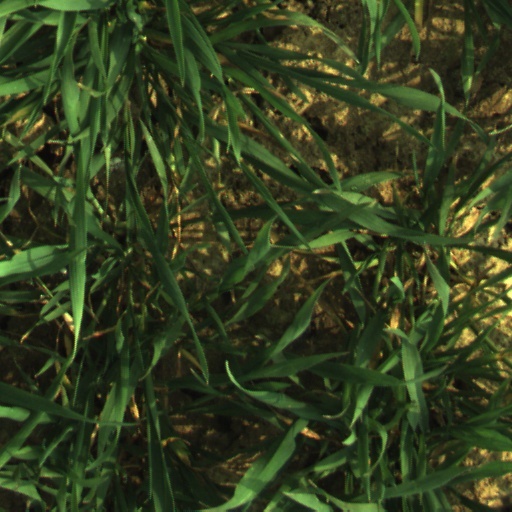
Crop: wheat